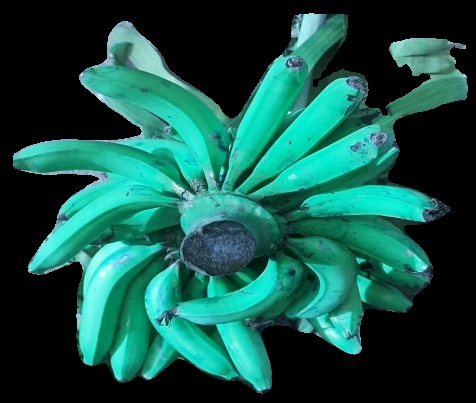
Variety: pachbale
Grade: grade3